1340s

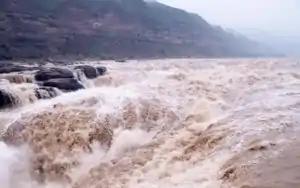
Flooding of the Yellow River posed a serious problem for the Yuan administration, effecting a recentralisation and regulation of power by the end of the decade

In China, the Mongol Yuan dynasty was in a gradual state of decline, due to complex and longstanding problems such as the "endemic tensions among its ruling elites". Toghon Temür had been installed as emperor at age thirteen in 1333, and was to reign as the last Yuan emperor until 1368. In March 1340, the Yuan chancellor, Bayan of the Merkid, was removed in a carefully orchestrated coup, and replaced by his nephew Toqto'a. In Bayan's overthrow by the younger generation, the movement to restore the status quo from reign of Kublai Khan effectively died. Bayan's purges were called off; his supporters dismissed; positions he had closed to the Chinese were reopened; the meritocratic system of examinations for official service was restored. By this time, Temür had just begun to participate in the formal functions of state, and assisted in the "anti-Bayan coup": he issued a posthumous denunciation of his uncle Tugh Temür; he exiled the grand empress dowager Budashiri and his cousin El Tegüs; and entrusted the upbringing of his infant son Ayushiridara to Toghto's household.